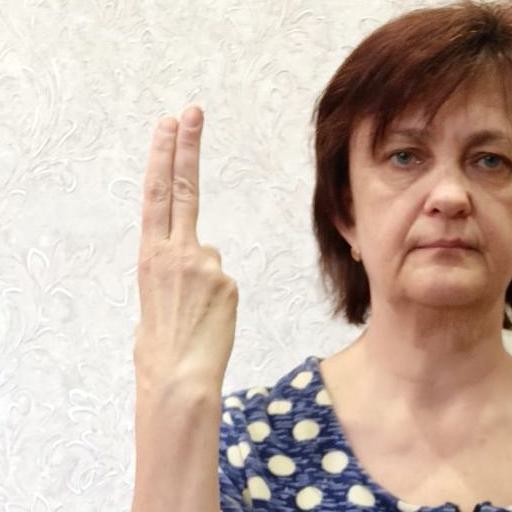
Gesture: two_up_inverted